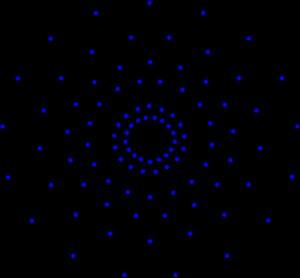
En théorie des graphes, un graphe non-orienté est distance-transitif si pour tous sommets u, v, x, y tels que u et v d'une part et x et y d'autre part sont à même distance, il existe un automorphisme de graphe envoyant u sur x et v sur y. Autrement dit, un graphe est distance-transitif si son groupe d'automorphisme agit transitivement sur chacun des ensembles de paires de sommets à même distance.